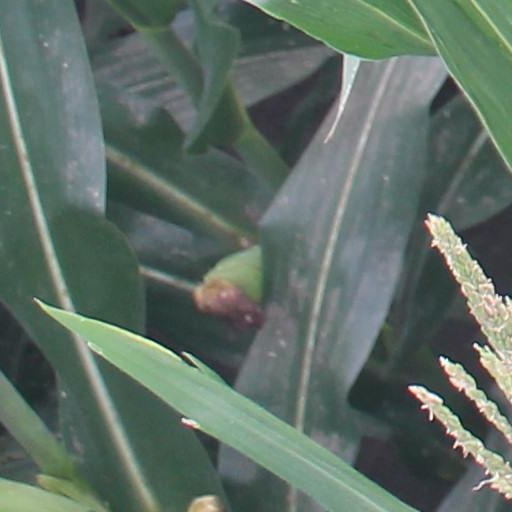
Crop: maize; corn